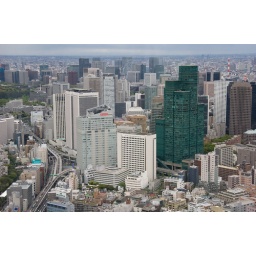
Ark Hills area in Roppongi/Akasaka. The green building is the Izumi Garden Tower.